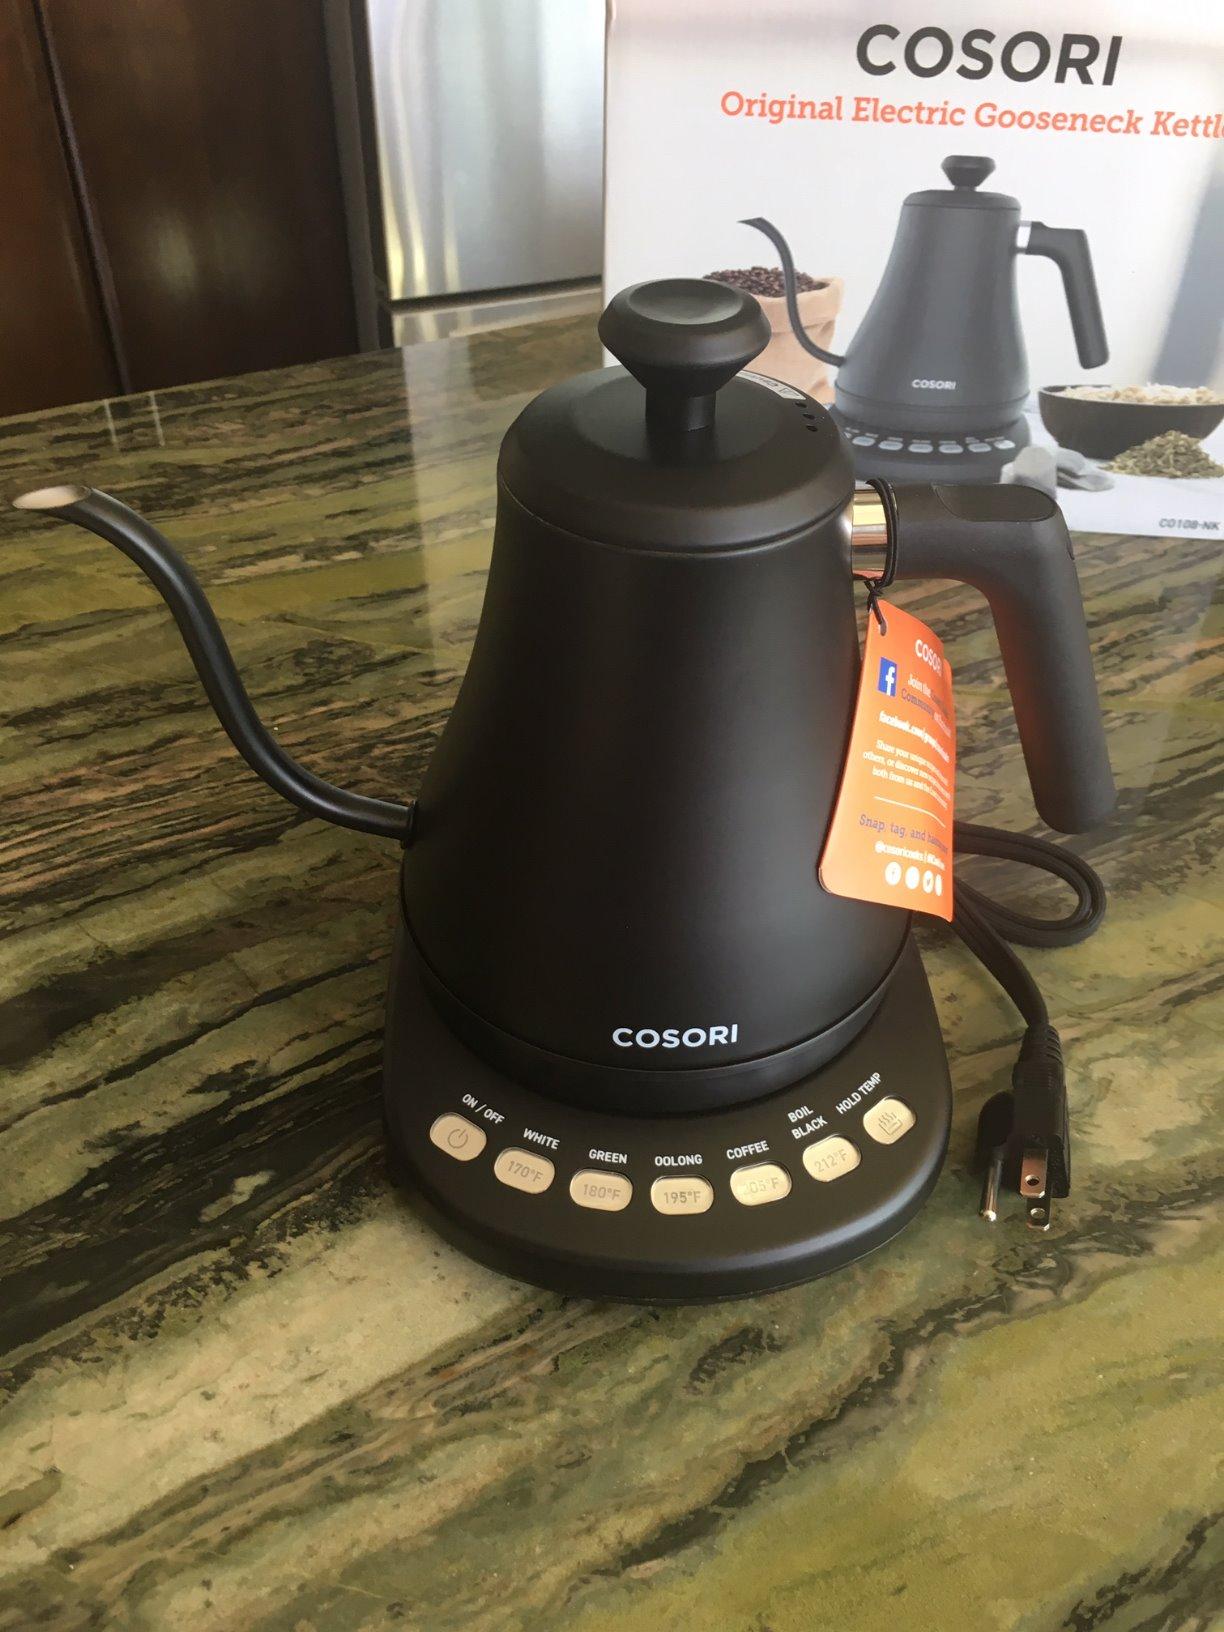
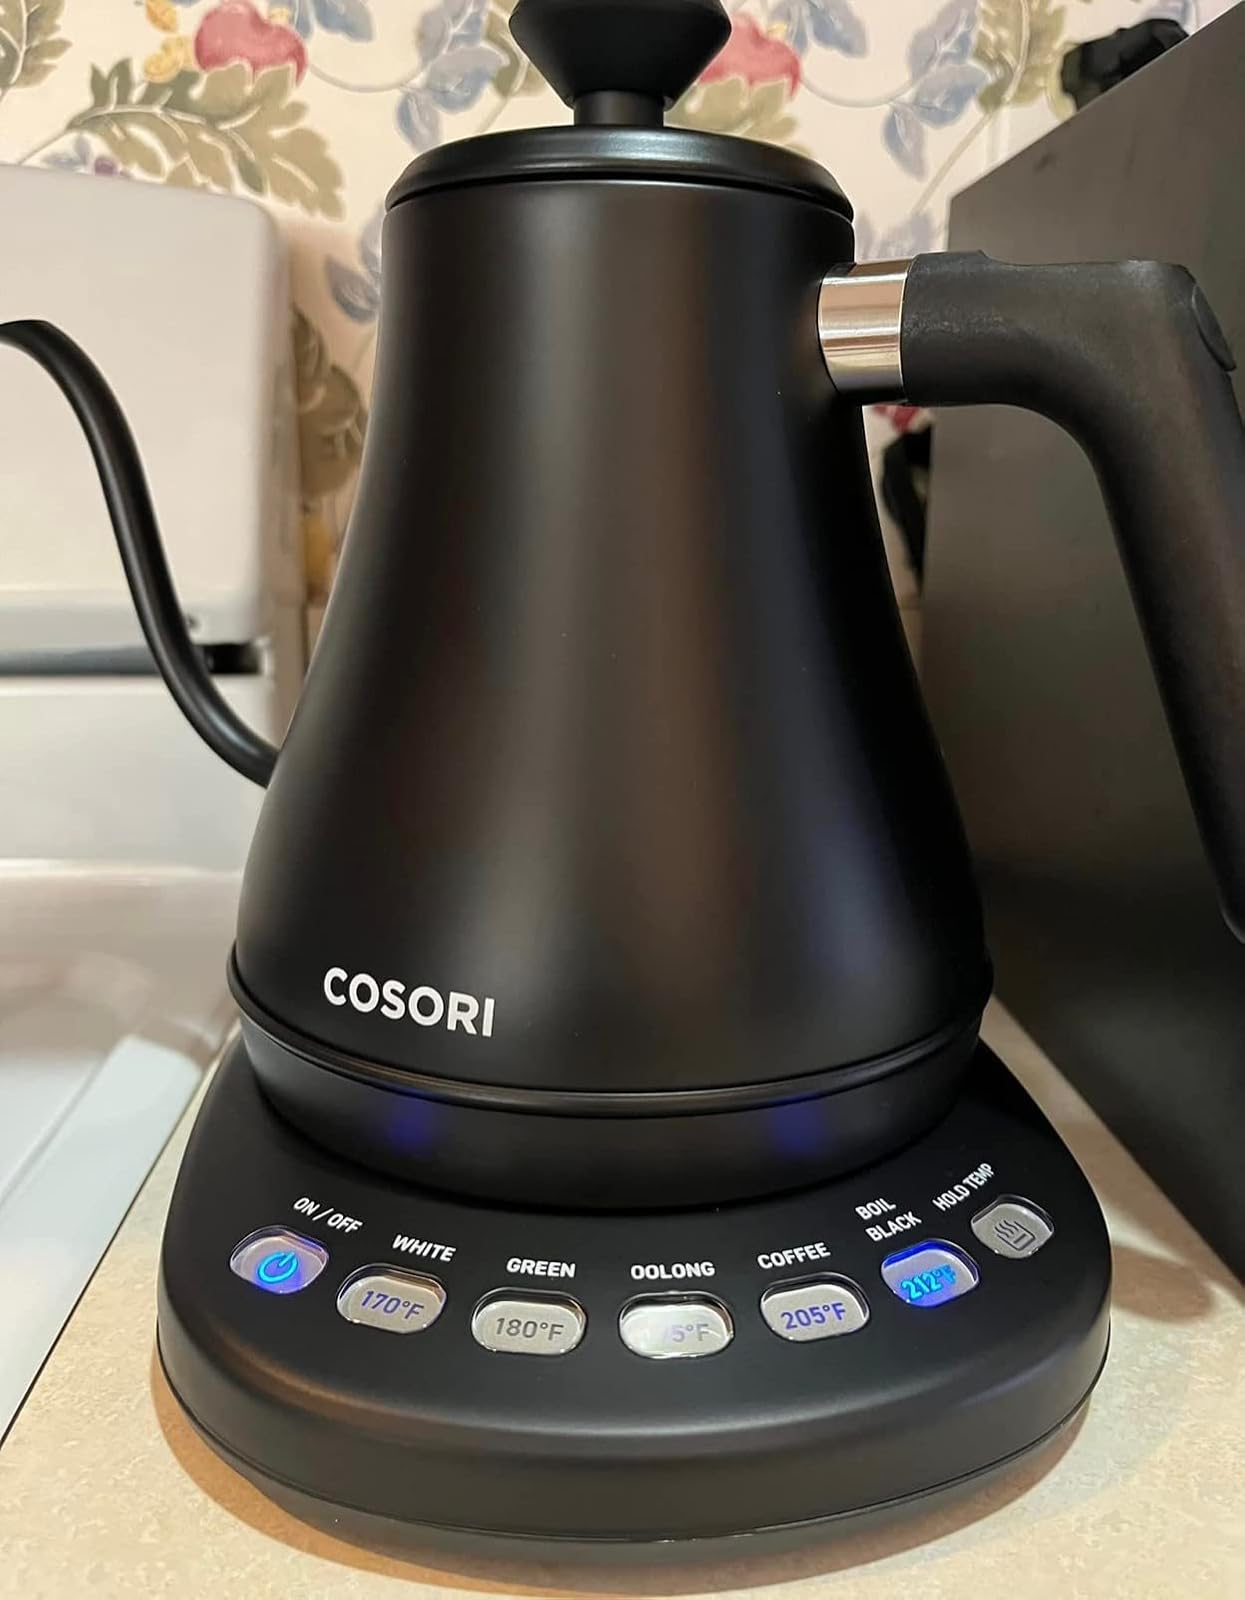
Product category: items_kettle
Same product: yes